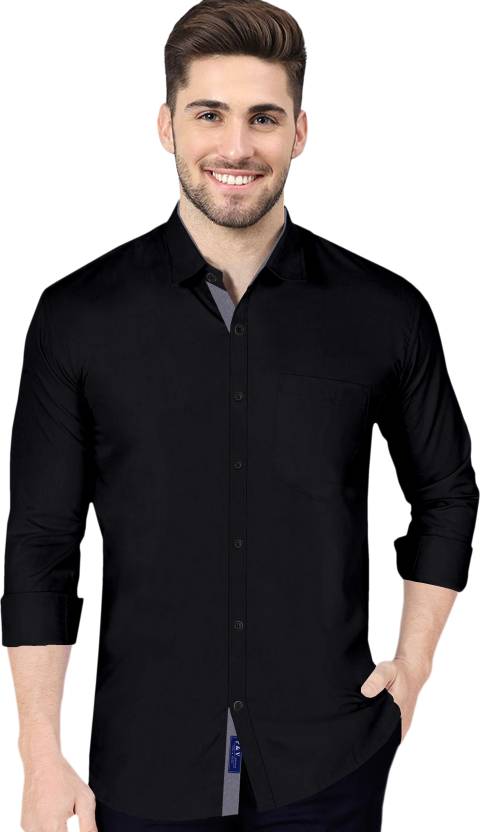
Product: Men Regular Fit Solid Spread Collar Casual Shirt
Price: ₹267
Colors: Black
Pattern: Solid